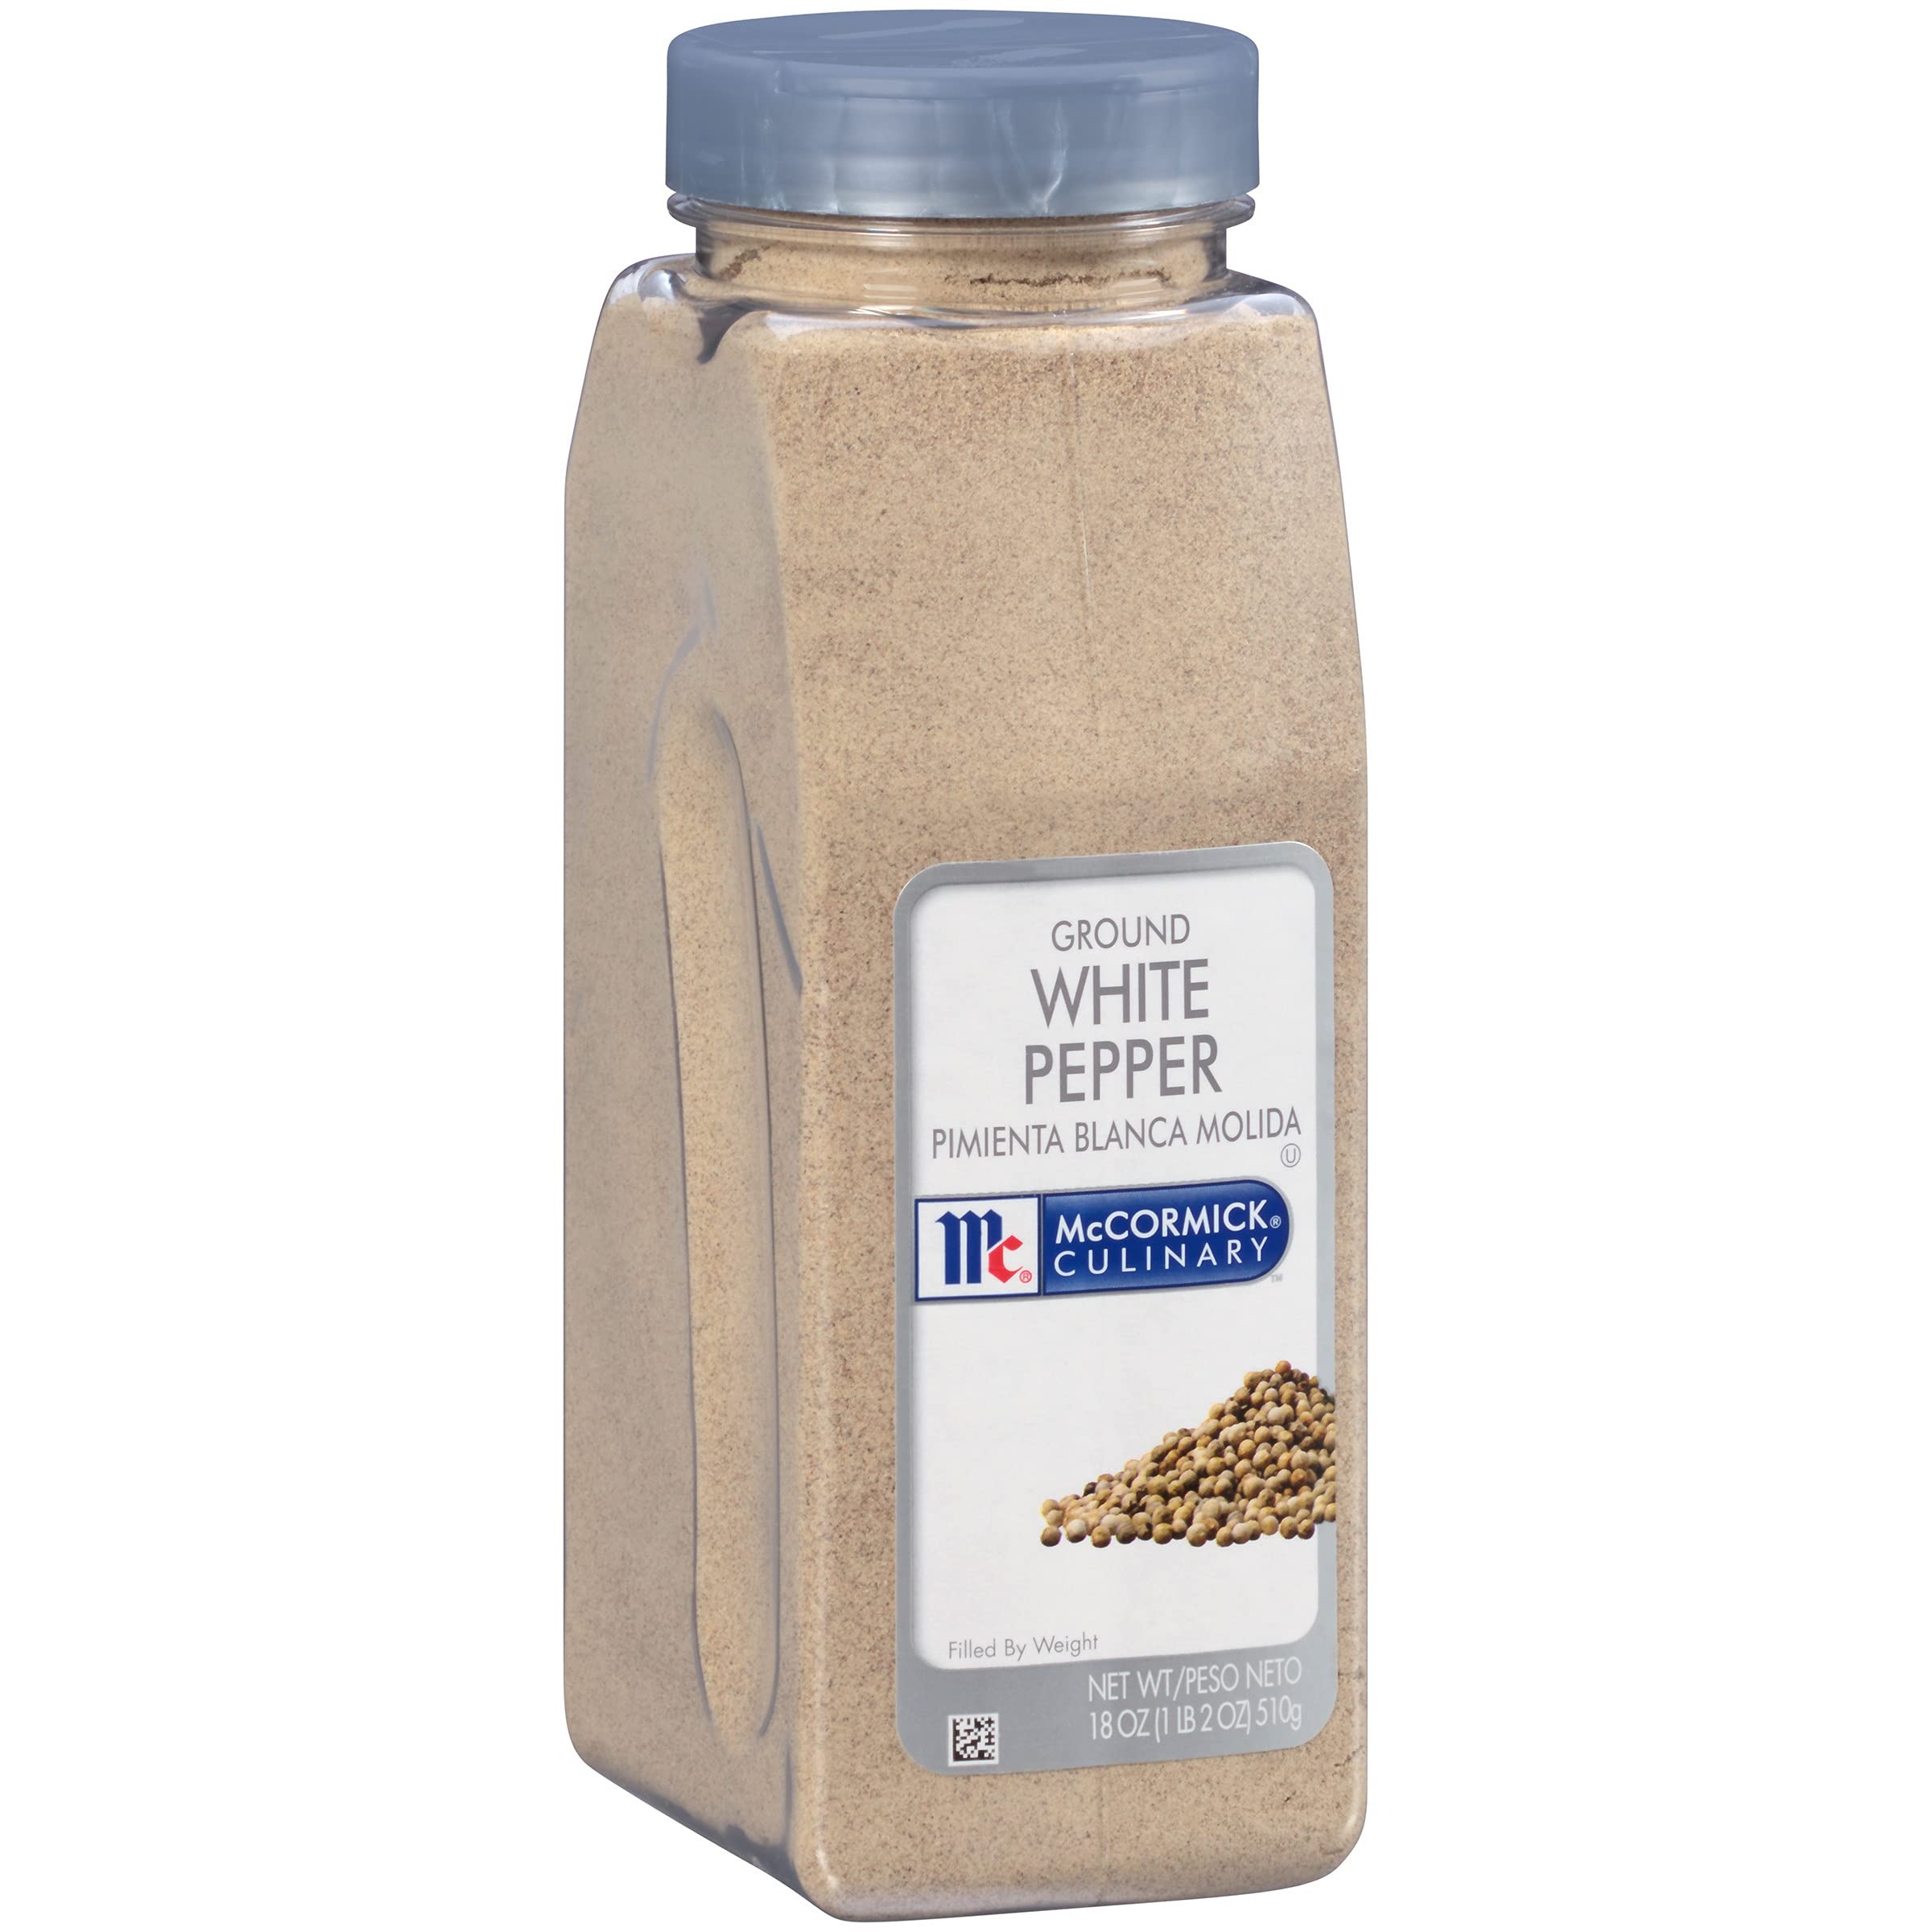
Item Name: McCormick Culinary Ground White Pepper, 18 oz - One 18 Ounce Container of Bulk Ground White Pepper Powder, Great for Flavoring Meats, White Sauces, Gravy and More
Bullet Point 1: SUBTLE, SPICY FLAVOR: McCormick Culinary Ground White Pepper is a mild alternative to black pepper and blends well with various spices; delivers a subtle heat to dishes; this spice is consistent in flavor and texture due to careful global sourcing
Bullet Point 2: PREMIUM PEPPER BERRIES: Spice Classics Ground White Pepper contains fully ripe premium pepper berries that soak before the hulling and grinding process for a peppery taste that pairs well with white sauces without adding other colors
Bullet Point 3: MADE FOR CHEFS: Ground White Pepper arrives in a 18-ounce container, making it ideal for professional kitchens; each bulk white pepper container features a wide lid for easily scooping out the amount of ground white pepper you need
Bullet Point 4: CONVENIENT AND VERSATILE: Whether you sprinkle it atop a dish or mix it with other spices to make a rub, ground white pepper is a versatile ingredient; bulk white pepper powder offers visual appeal in light dishes
Bullet Point 5: FEEL GOOD FLAVOR: Ground white pepper from McCormick Culinary is kosher without added MSG; use this spice to season various dishes and cater to your customer's dietary restrictions or needs
Value: 18.0
Unit: Ounce

Price: 42.455